Memorial Ossuary, Čačak

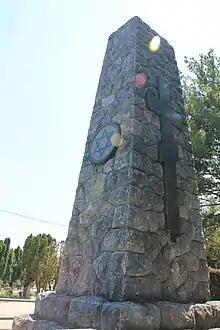
Monument to soldiers of four faiths

The Memorial ossuary to fallen soldiers in 1912-1918 or Monument to soldiers of four faiths is a war memorial erected on September 23, 1934 to soldiers who lost their lives during the Balkans and the First World War in Čačak, Serbia. Symbols of four religious communities are engraved on the monument: Orthodox, Catholic, Islamic and Jewish. It is a unique example of respect for soldiers of all nations and religions, both in war and in peace.